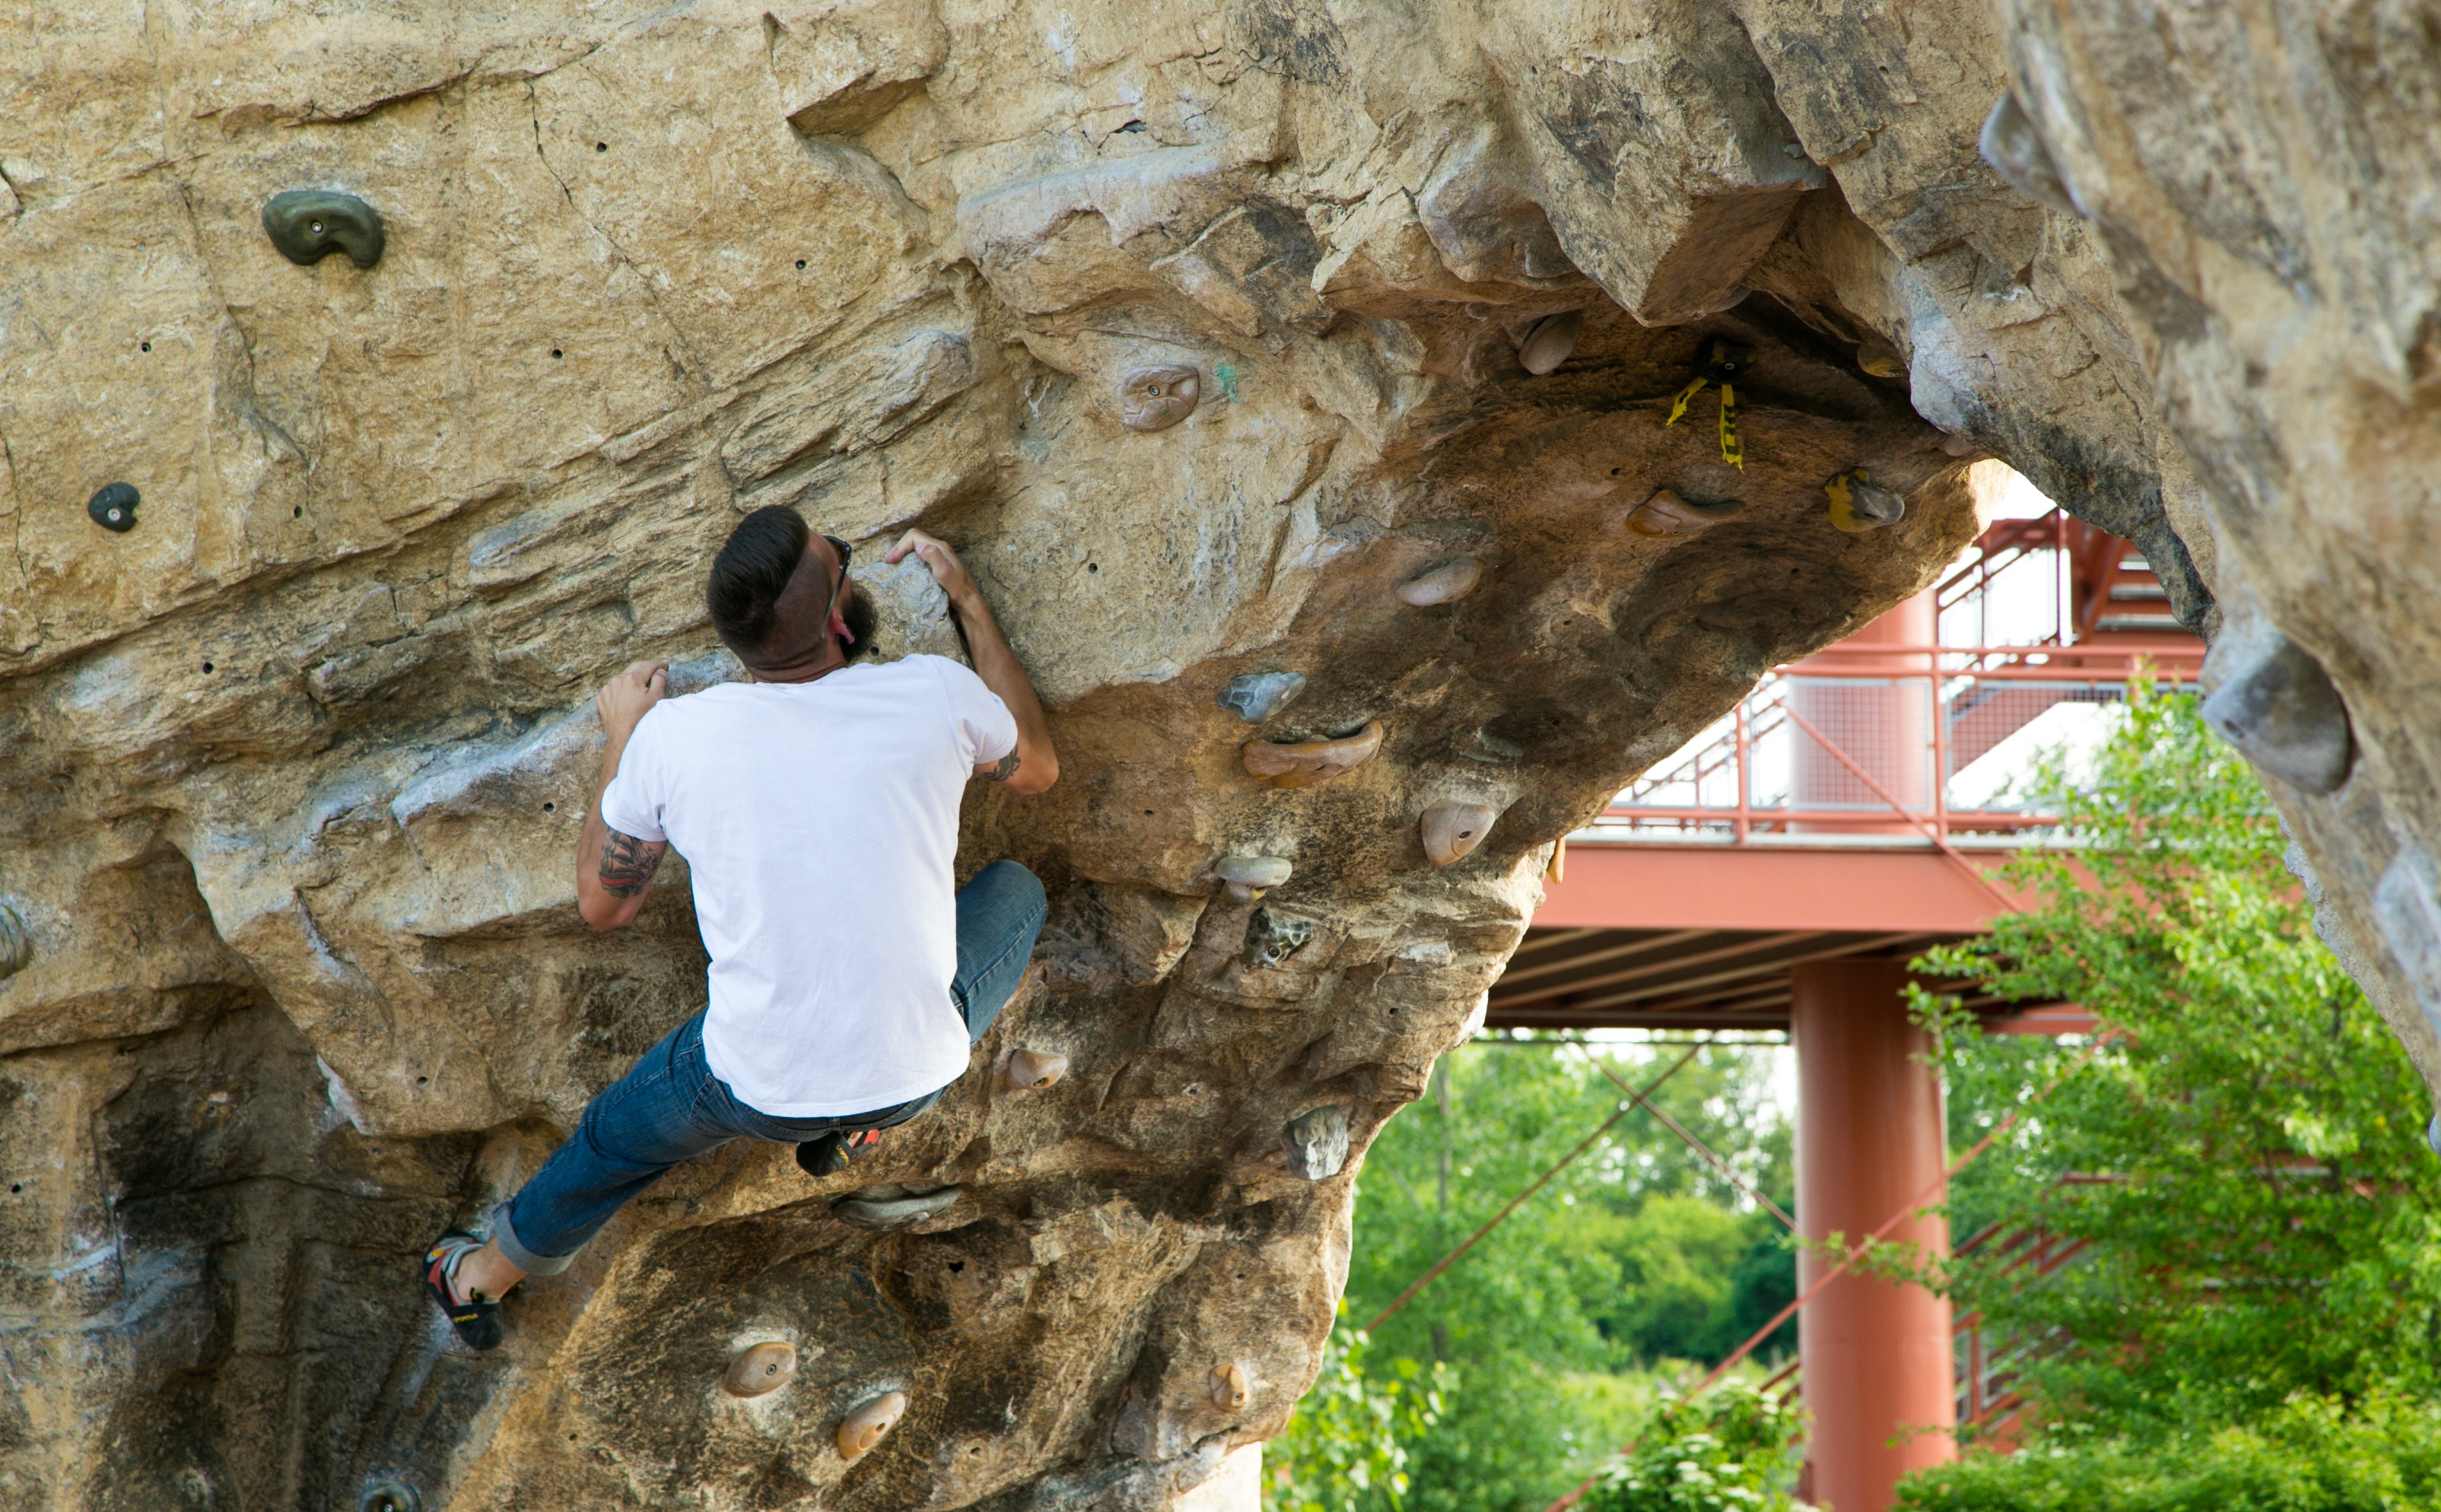
rock, adventure, recreation, park, training, climbing, rock climbing, sports, bouldering, extreme sports, climbing wall, columbus ohio, outdoor recreation, individual sports, sport climbing